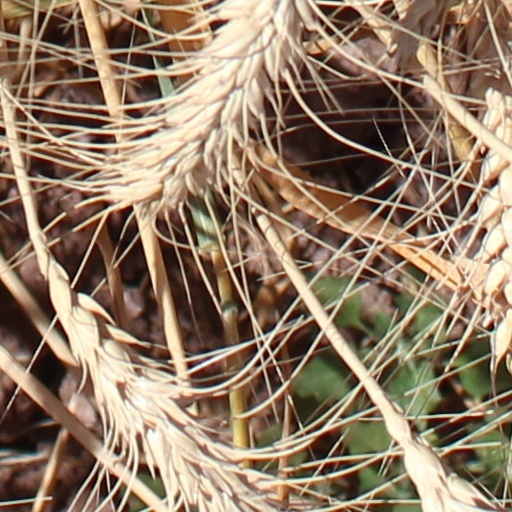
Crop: wheat